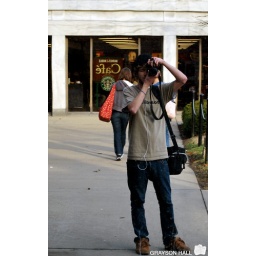
Self Portrait in a dirty mirror